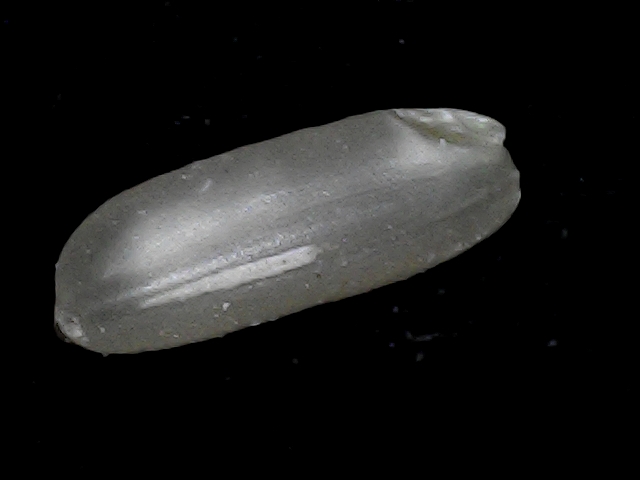
Rice variety: BD79